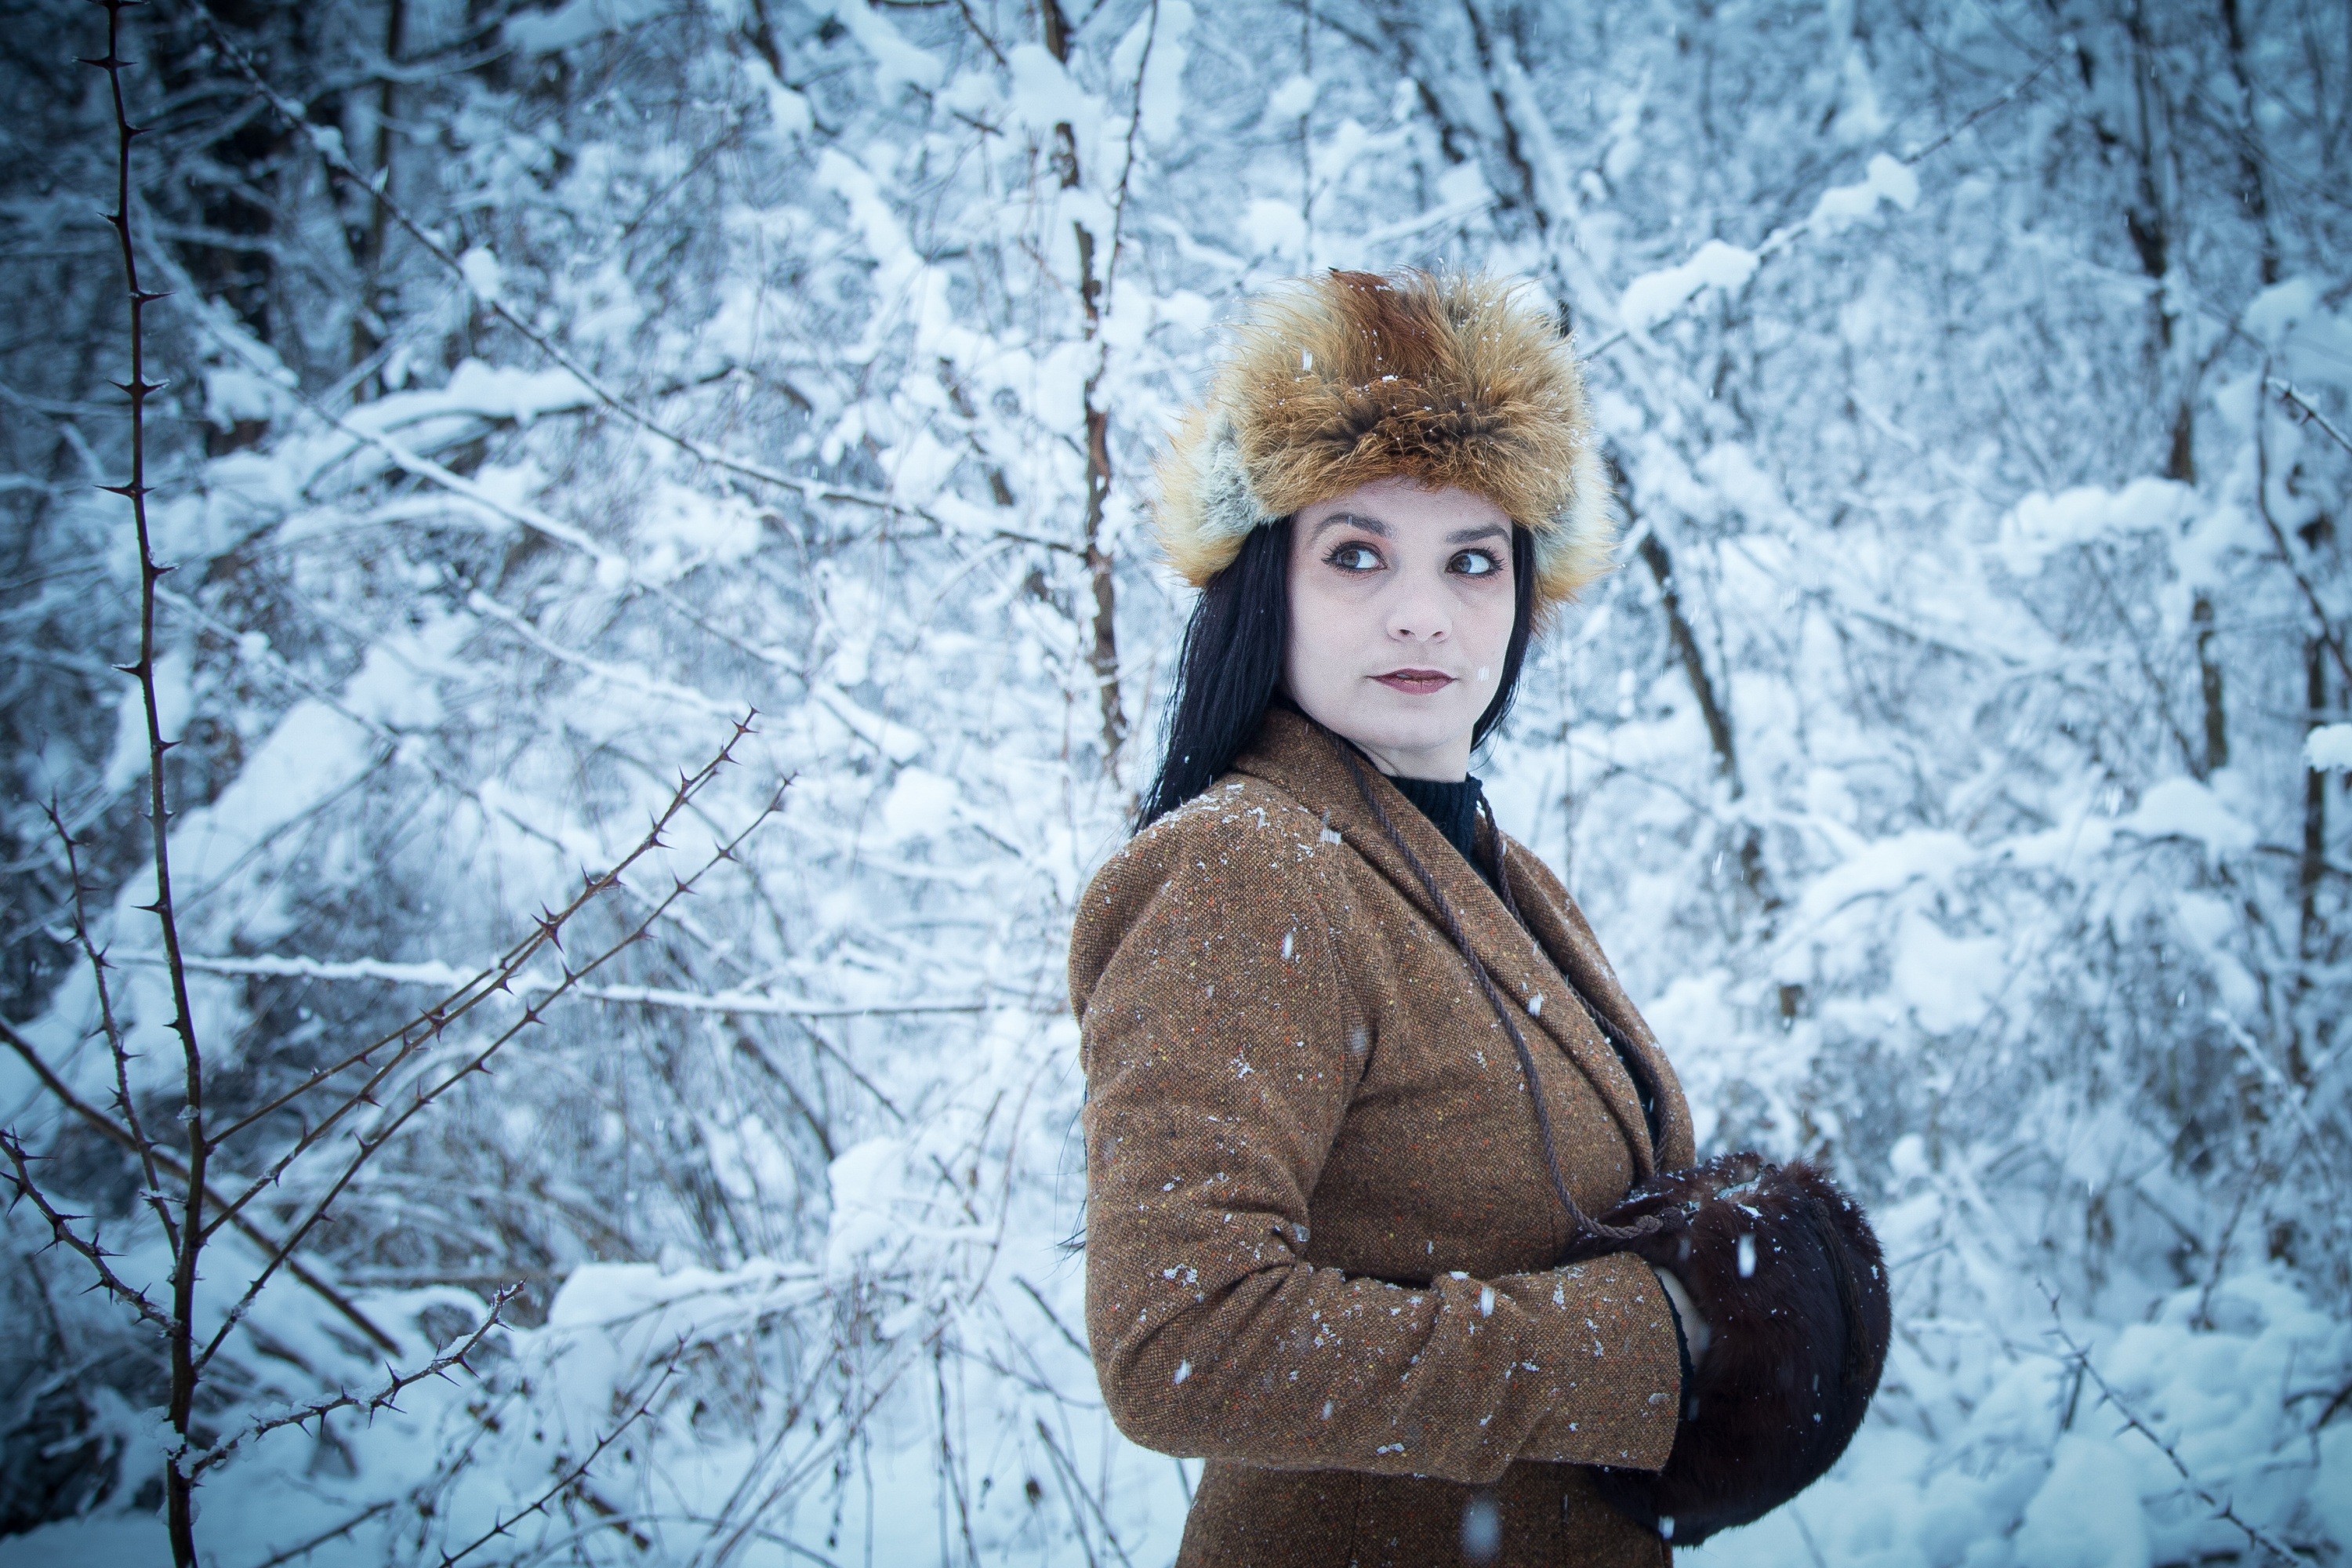
tree, snow, winter, girl, woman, model, young, spring, weather, fashion, season, beauty, freezing, photo shoot